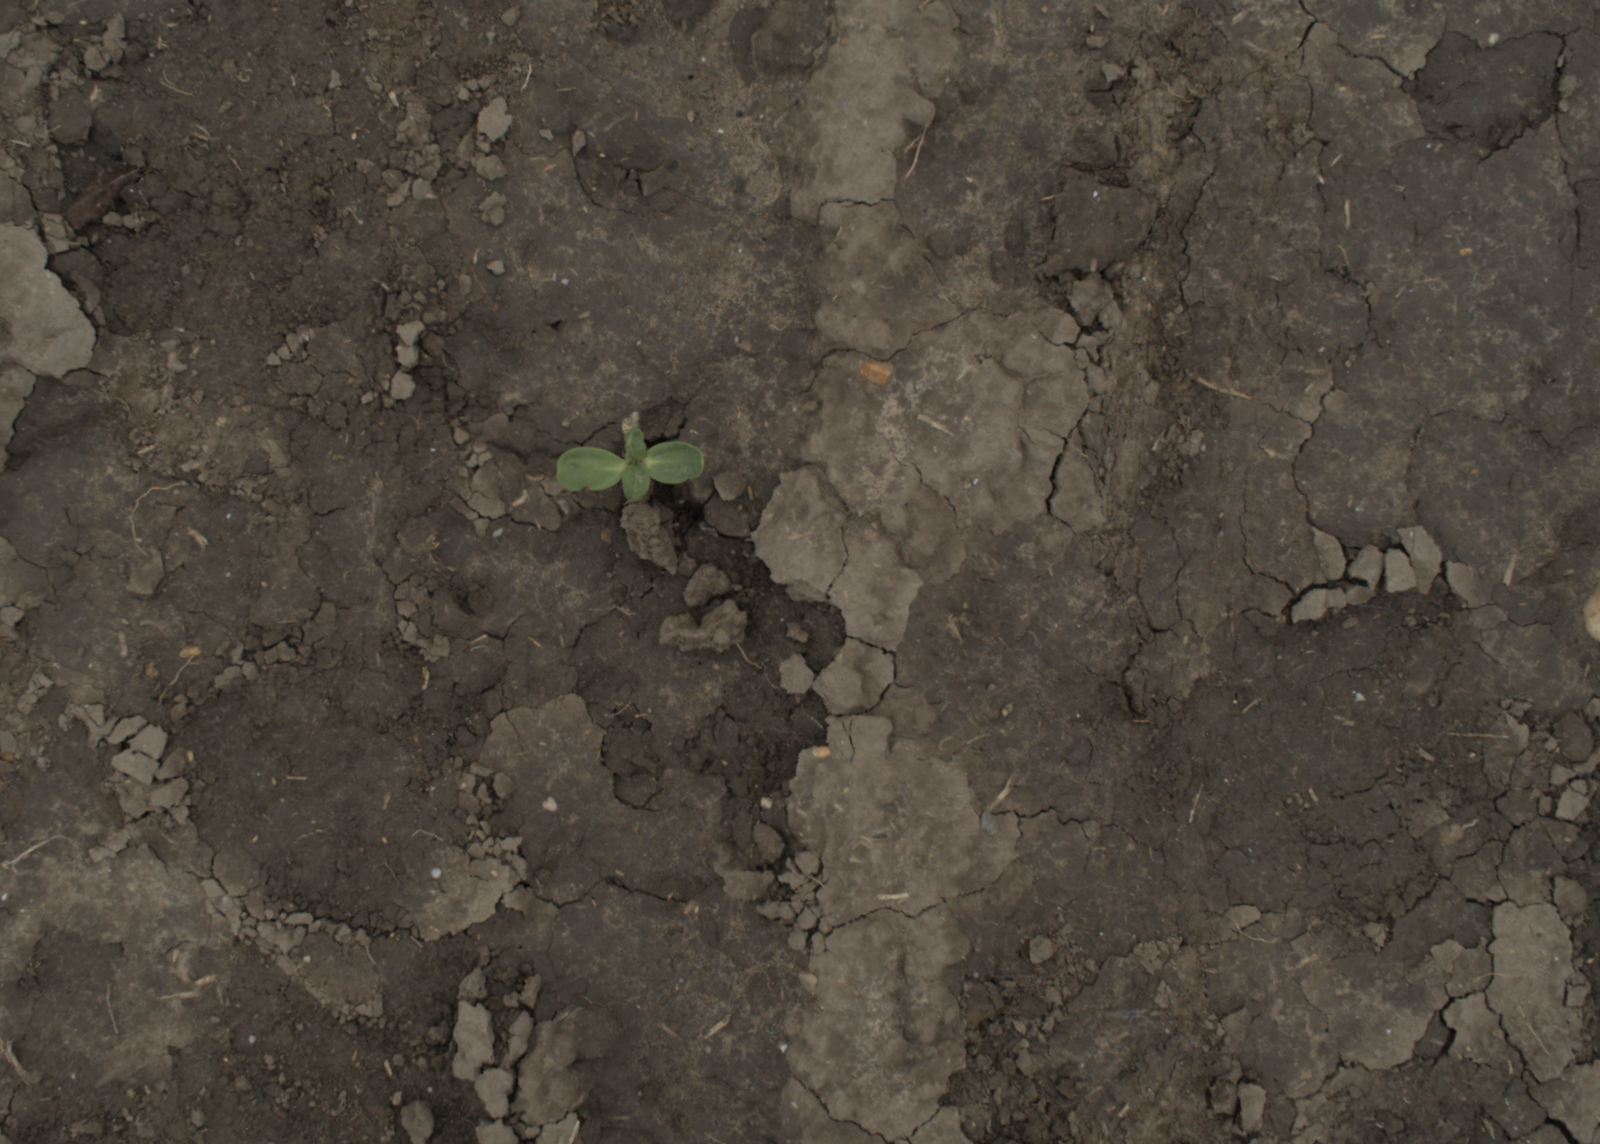
Capture date: 29.09.2021 13:48:48
Weather: cloudy
Wind: medium
Seeding date: 02.09.2021
Plant canopy height (mm): 954